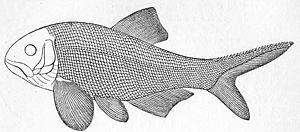
Les Amblypteridae sont une famille éteinte de poissons à nageoires rayonnées. Elle a vécu lors du Permien. Ses restes fossiles ont été mis au jour aux États-Unis.